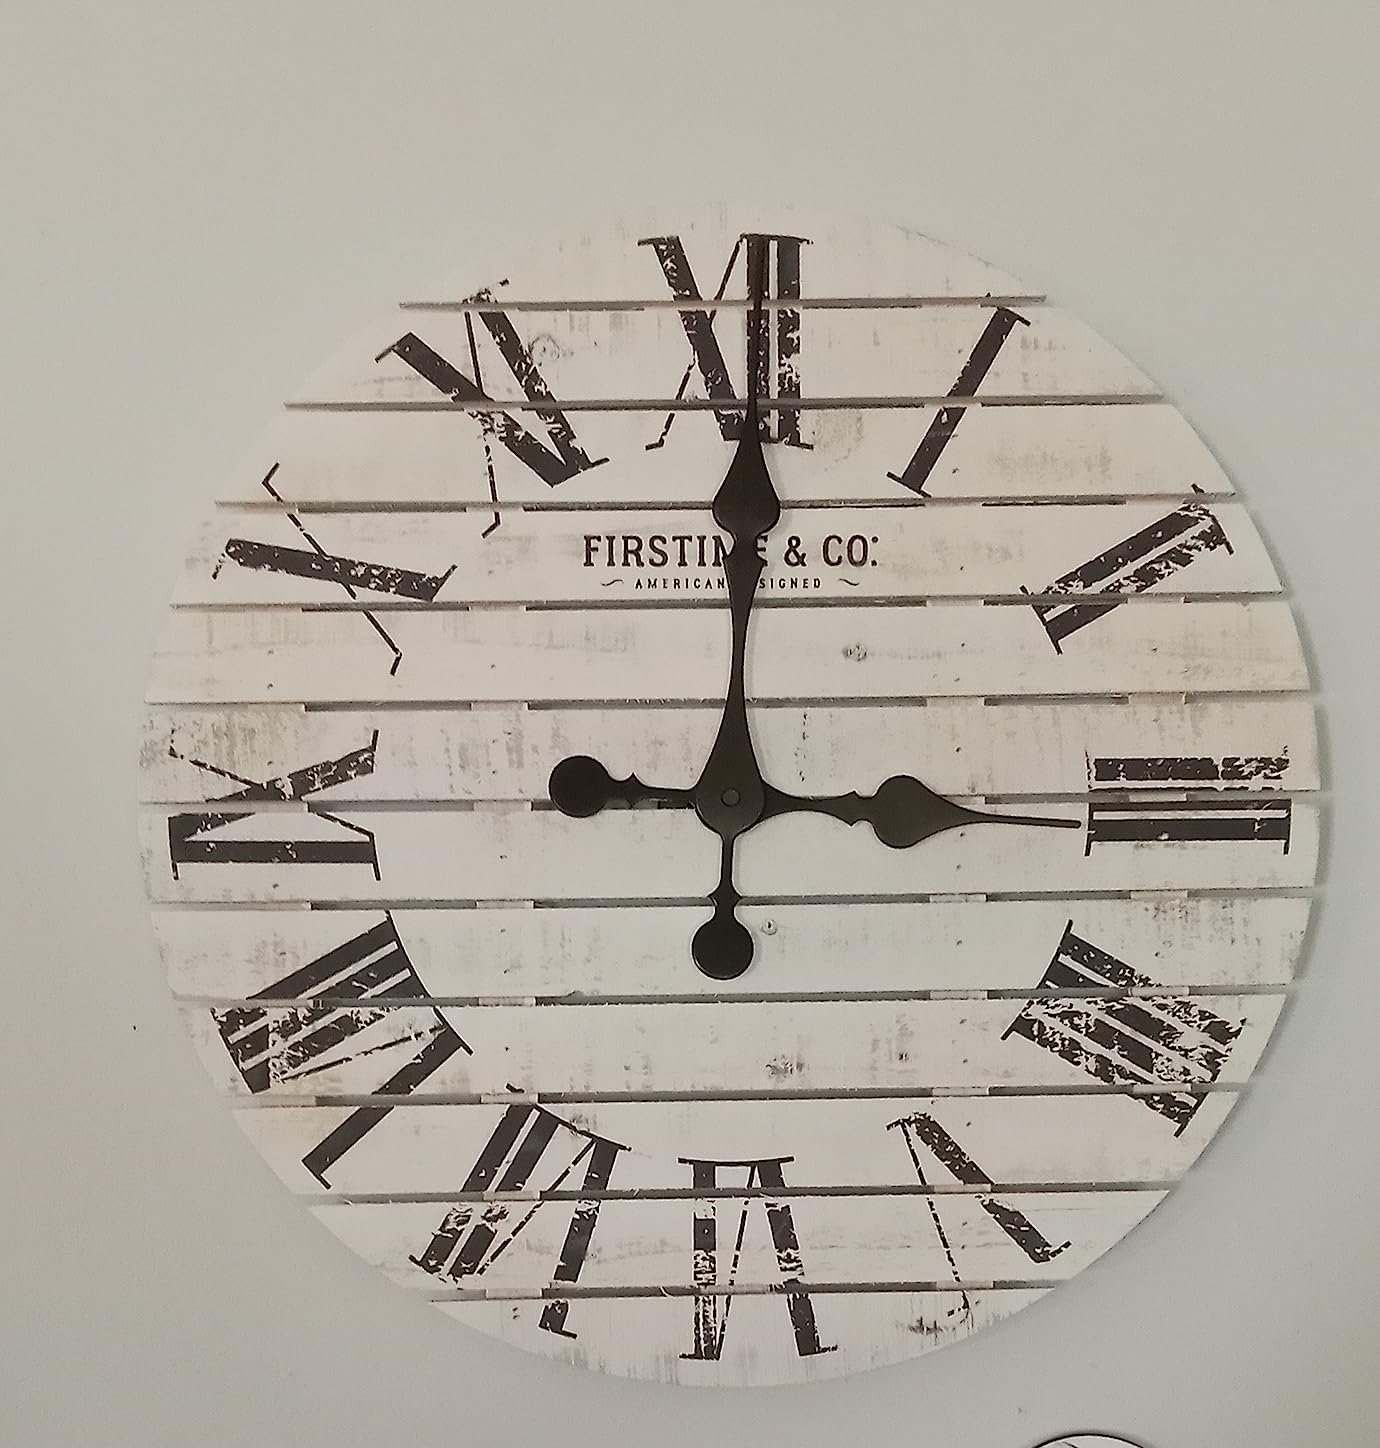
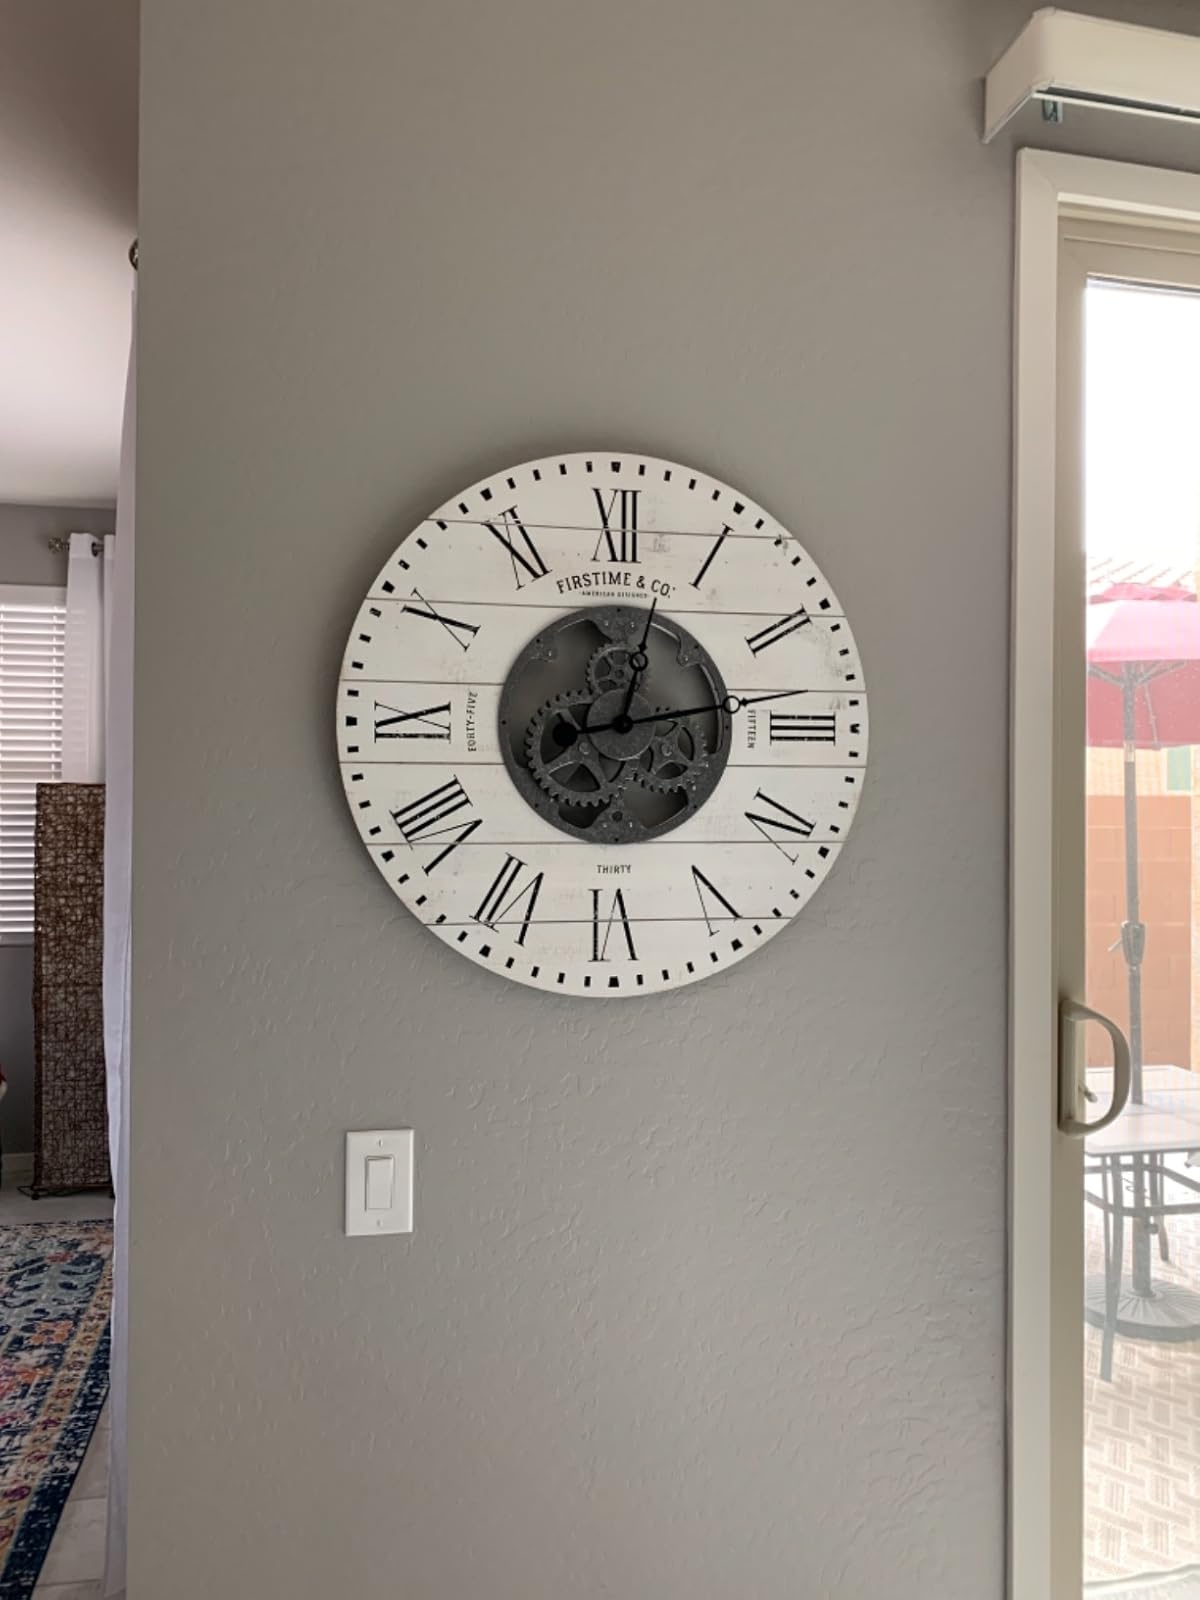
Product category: clock
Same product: no